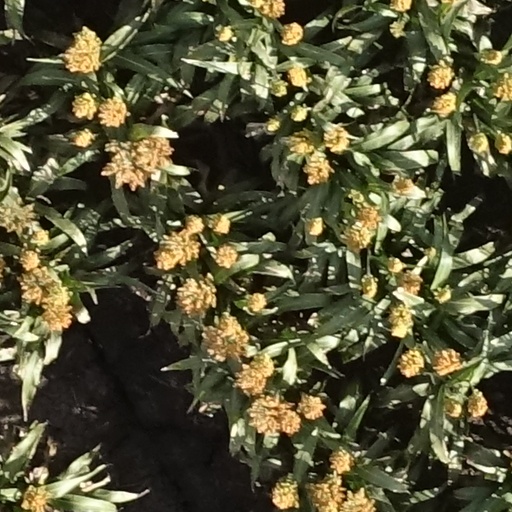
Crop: sorghum